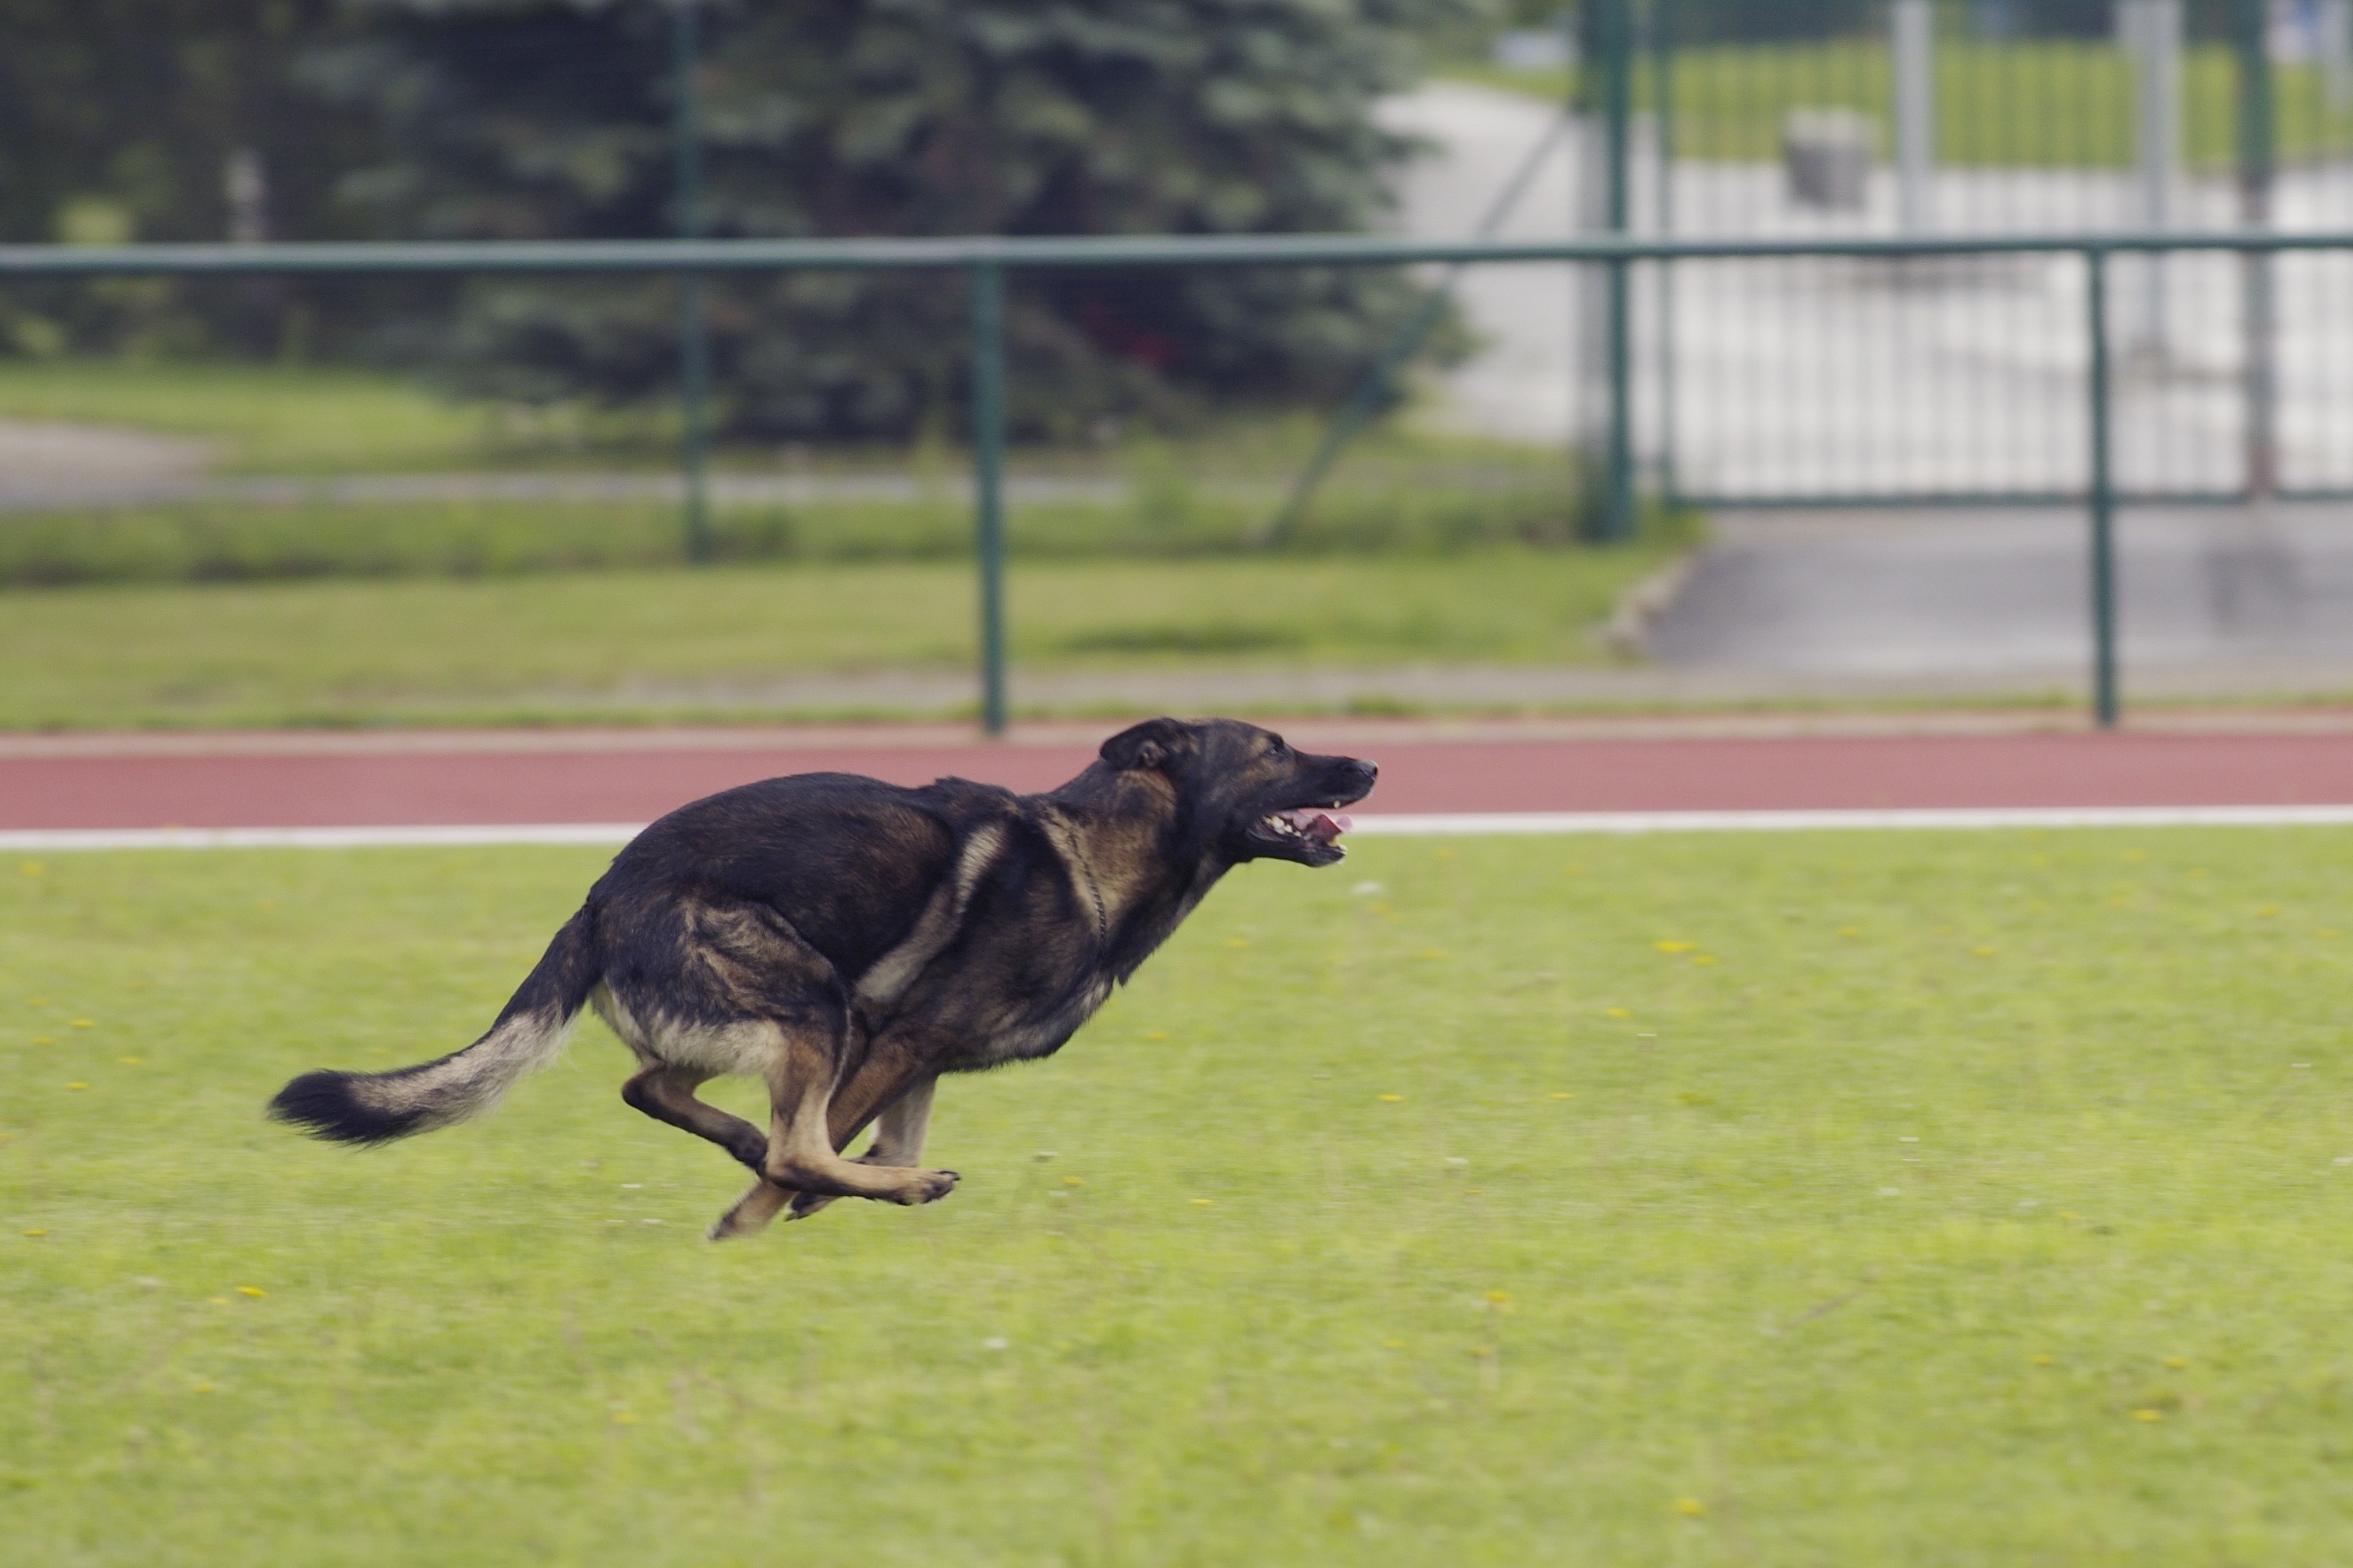
running, dog, mammal, hound, german shepherd, sports, vertebrate, greyhound, competitions, dog like mammal, animal sports, dog sports, sighthound, conformation show, greyhound racing, lure coursing